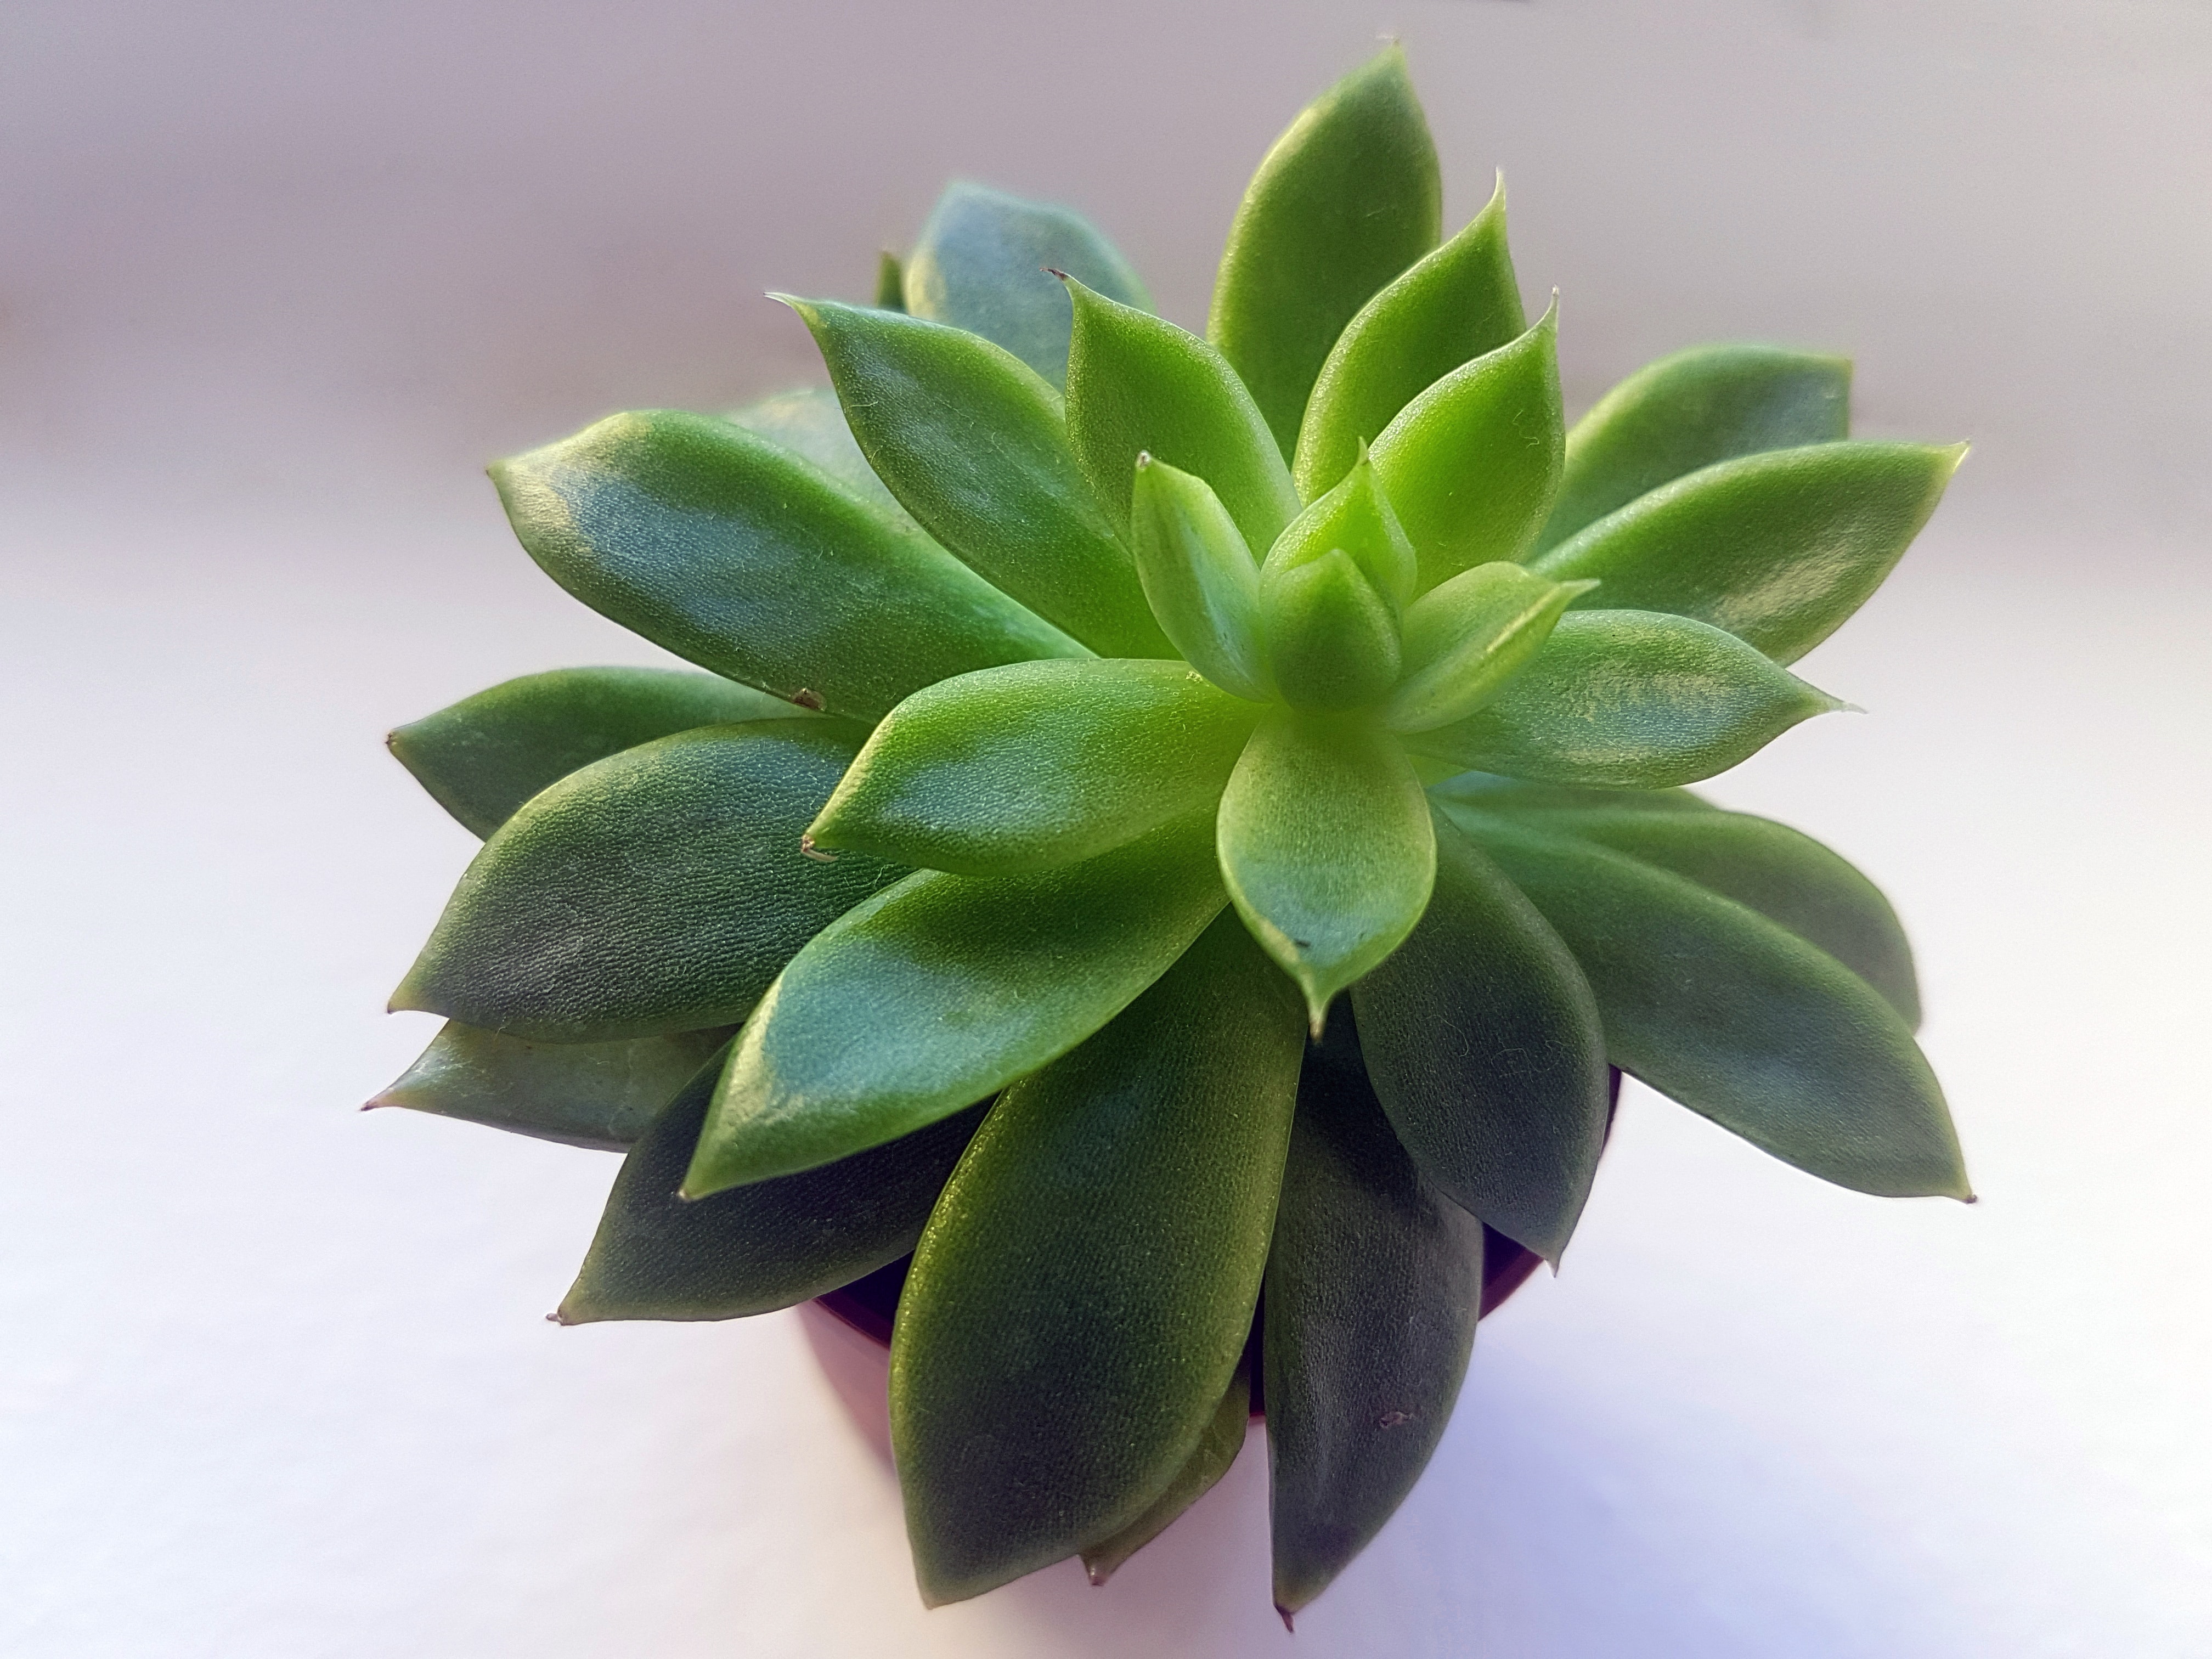
flower, echeveria, plant, flowerpot, leaf, white mexican rose, Pachyphytum, botany, houseplant, stonecrop family, terrestrial plant, petal, flowering plant, succulent plant, plant stem, Saxifragales, perennial plant